Graveyard Shift (short story)

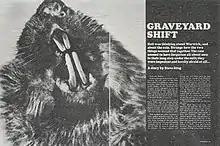
"Cavalier", October 1970

"Graveyard Shift" is a short story by Stephen King, first published in the October 1970 issue of "Cavalier" magazine and collected in King's 1978 collection "Night Shift". It was adapted into a 1990 film of the same name.